Constructivism (philosophy of education)

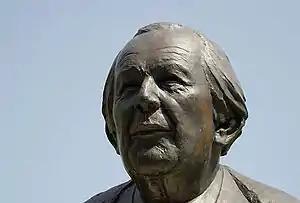
Jean Piaget constructed the theory of cognitive development, which describes how children represent and reason about the world.

Constructivism in education is a theory that suggests that learners do not passively acquire knowledge through direct instruction. Instead, they "construct" their understanding through experiences and social interaction, integrating new information with their existing knowledge. This theory originates from Swiss developmental psychologist Jean Piaget's theory of cognitive development.